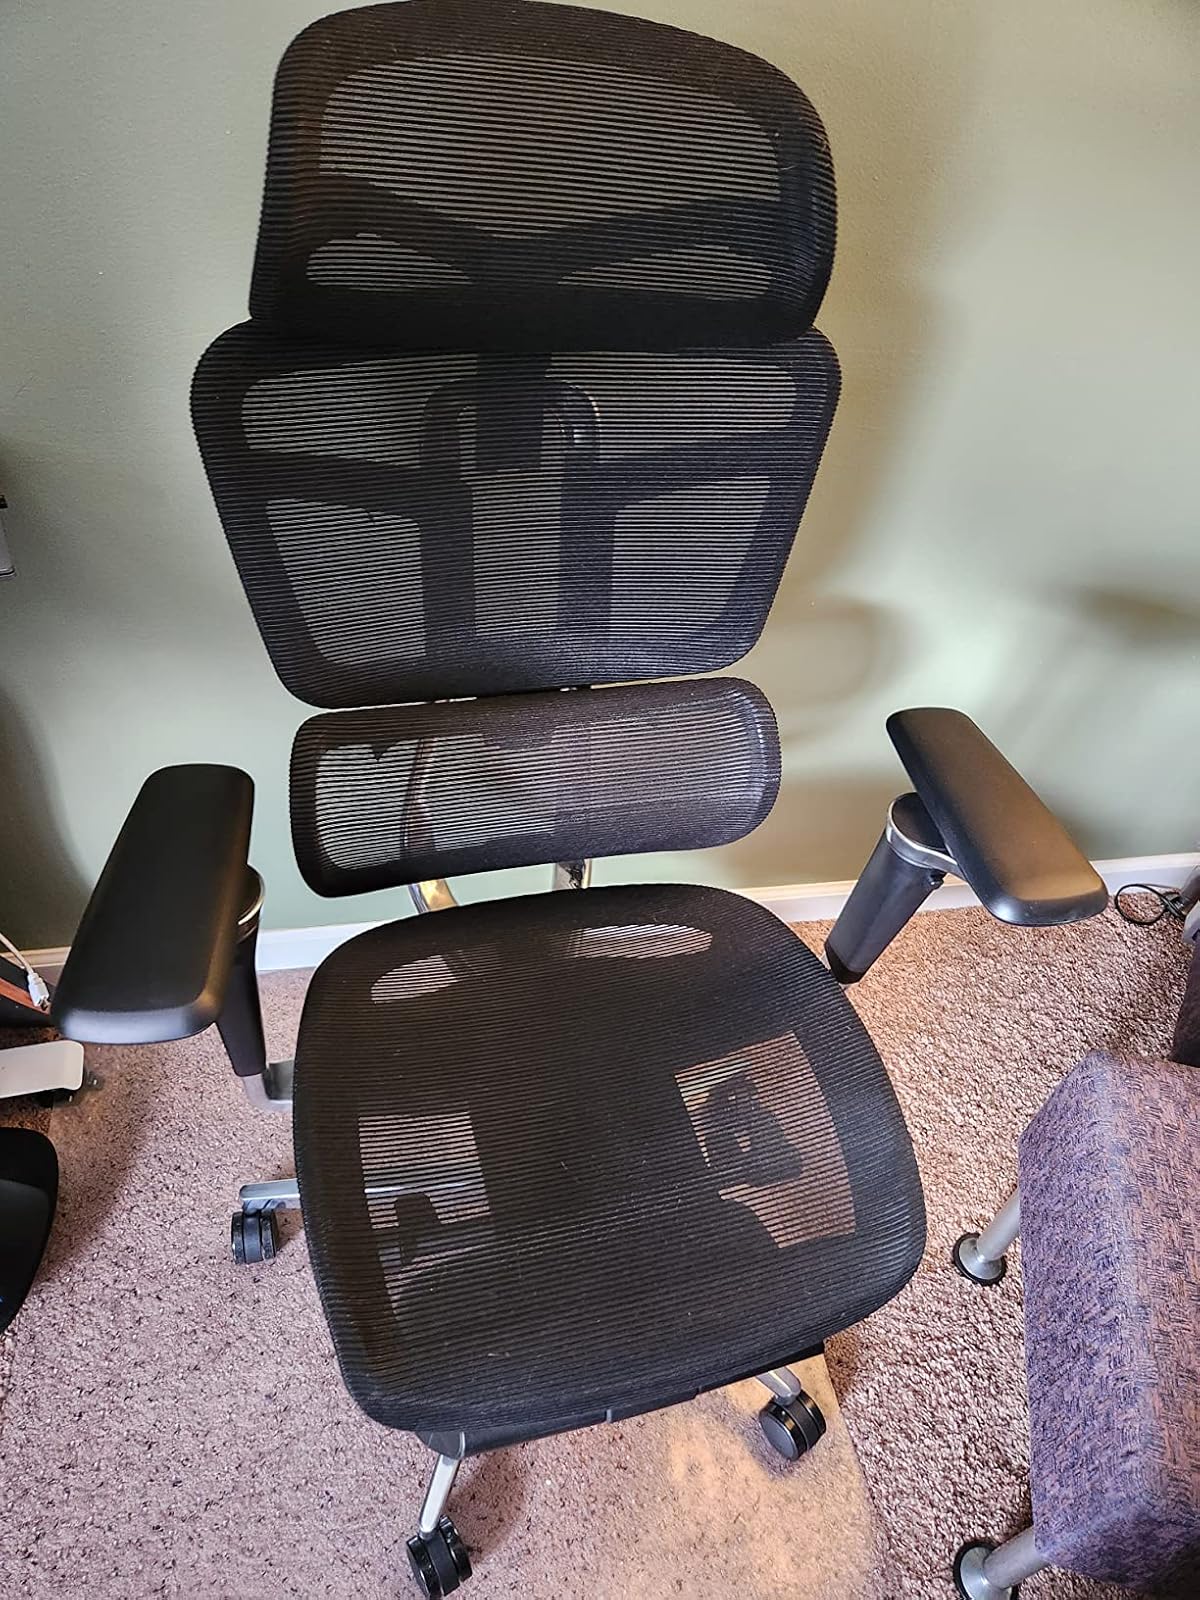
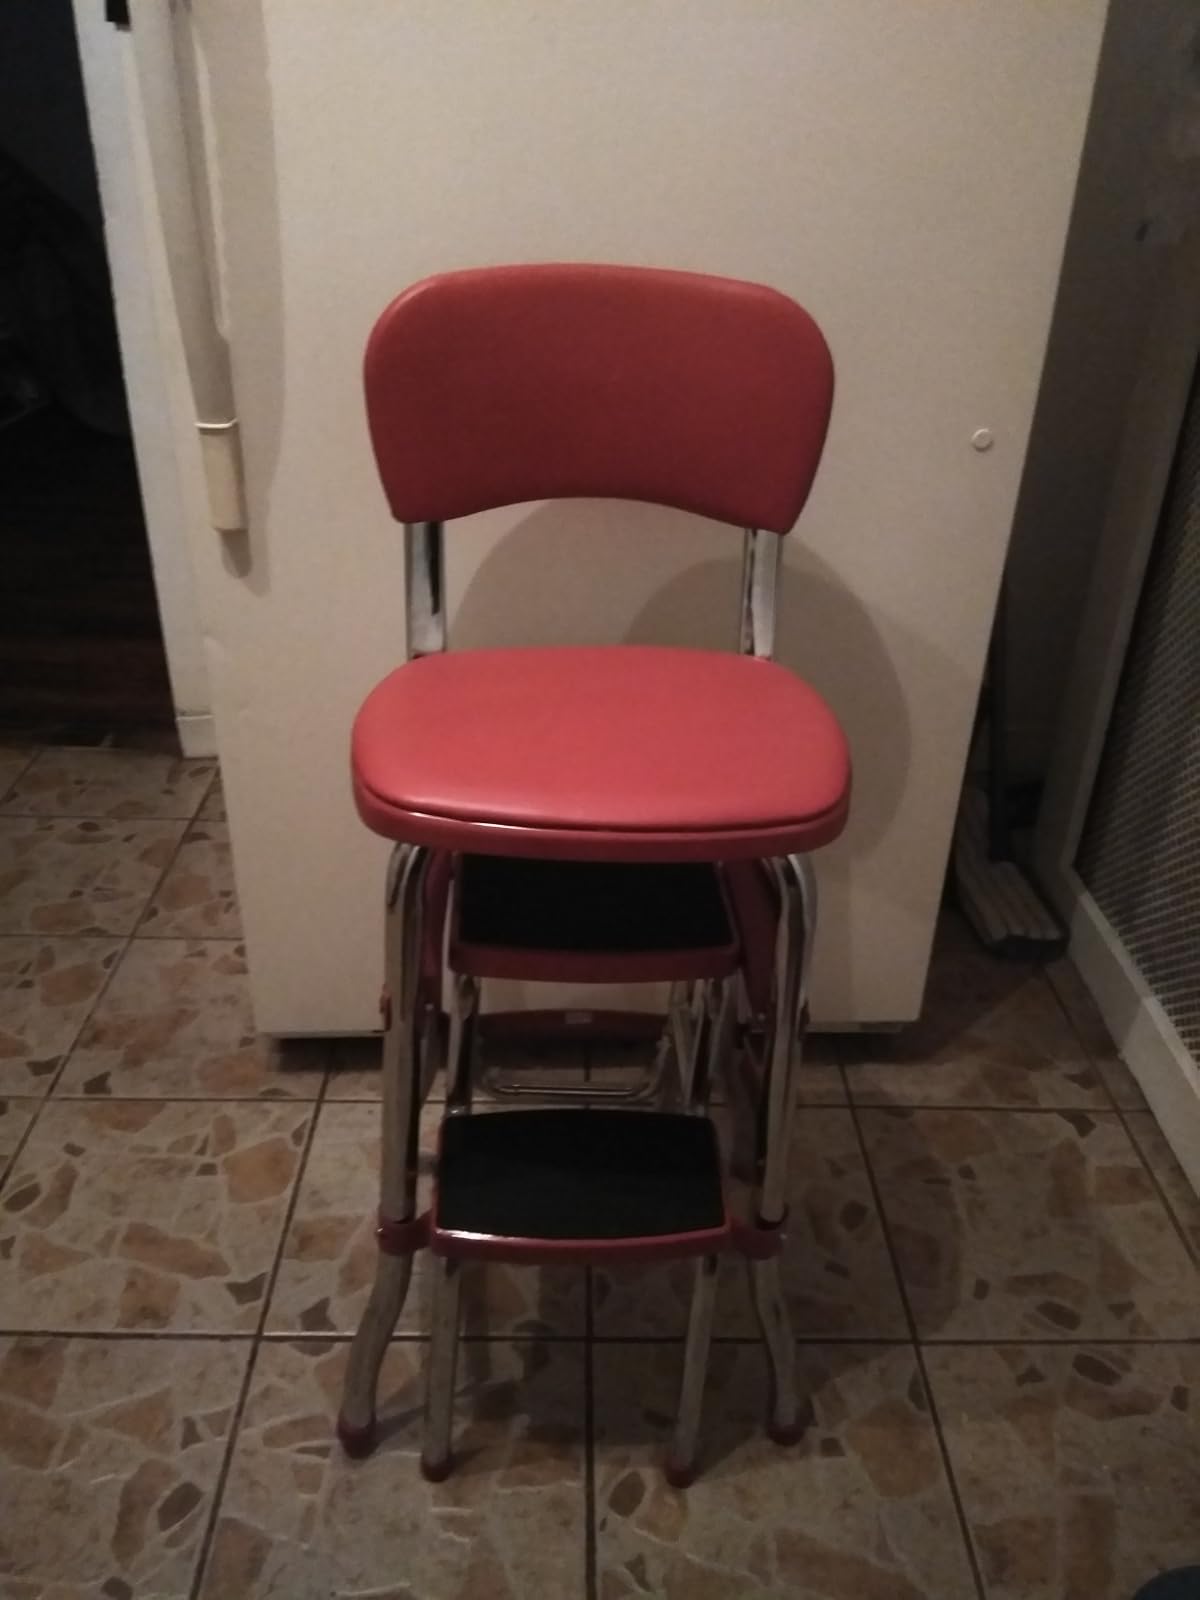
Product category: items_chair
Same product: no